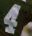
Number: 4